Finnish hovercraft Tuuli

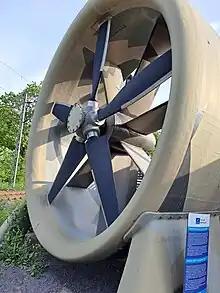
One of Tuuli's propellers near Forum Marinum, Turku

On 10 July 2013, it was announced that "Tuuli" would be scrapped as no suitable buyer has been found. She was broken up in October 2013.